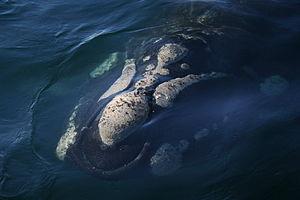
Eubalaena est un genre qui regroupe trois espèces de cétacé de la famille des Balaenidae.